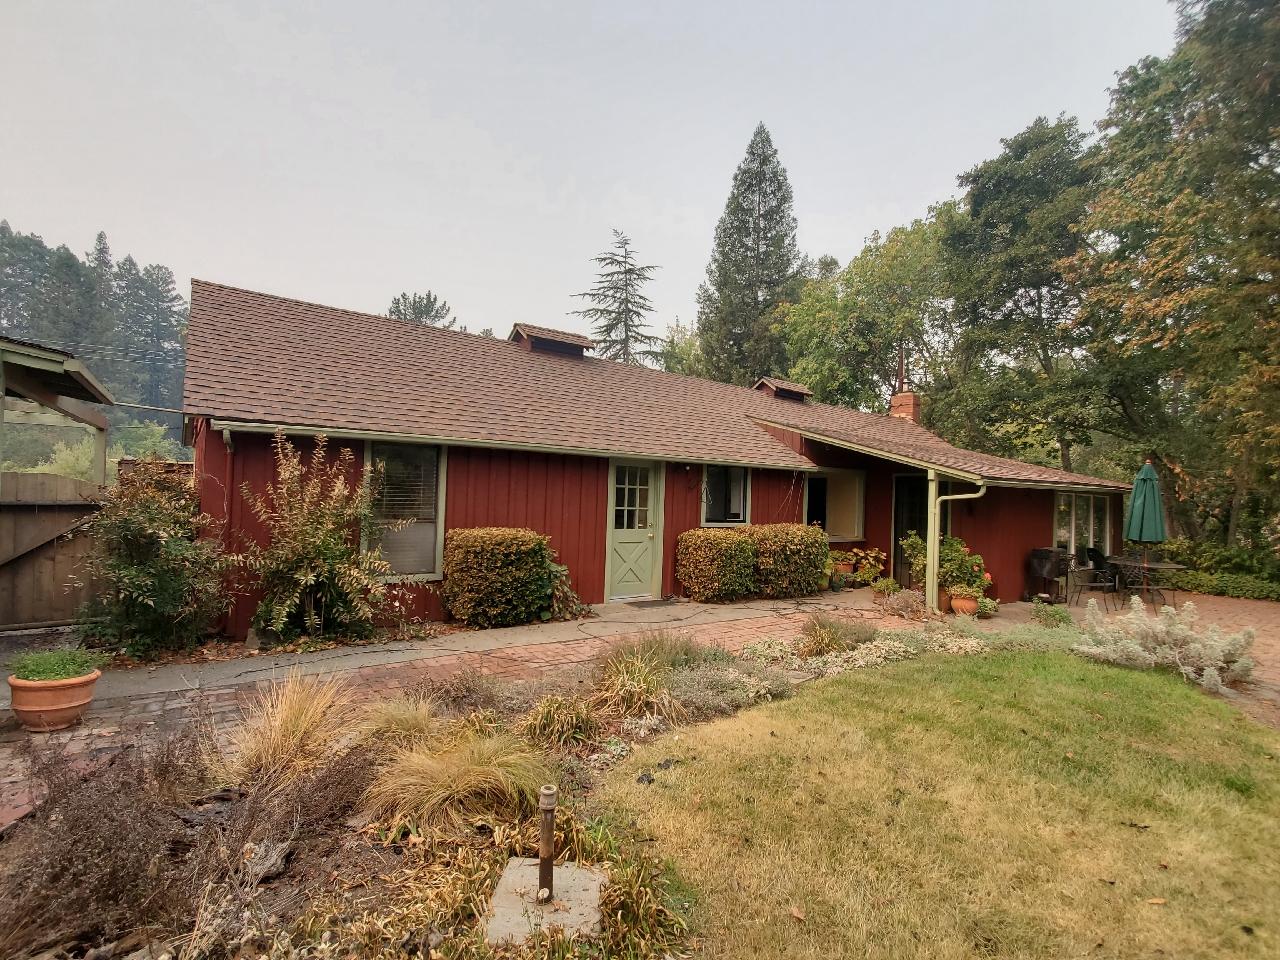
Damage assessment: affected